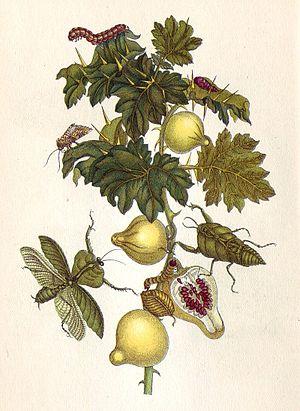
Anna Maria Sibylla Merian est une naturaliste et une artiste peintre. Elle mit son talent de dessinatrice, acquis au sein d'une famille d'éditeurs et d'illustrateurs célèbres, au service des observations naturalistes très détaillées qu'elle conduisit notamment sur la métamorphose des papillons.